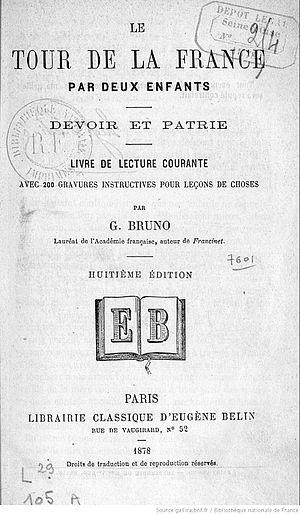
Le Tour de la France par deux enfants, manuel scolaire, édition de 1878, page de titre.
Le Tour de la France par deux enfants est un manuel de lecture scolaire d'Augustine Fouillée, publié sous le pseudonyme de G. Bruno en 1877.